Evan G. Galbraith

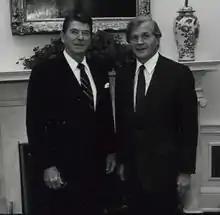
Ronald Reagan and Galbraith in Oval Office in 1981

Evan "Van" Griffith Galbraith (July 2, 1928 – January 21, 2008) was the United States Ambassador to France from 1981 to 1985 under Ronald Reagan and the Secretary of Defense Representative to Europe and NATO under Donald Rumsfeld from 2002 to 2007.